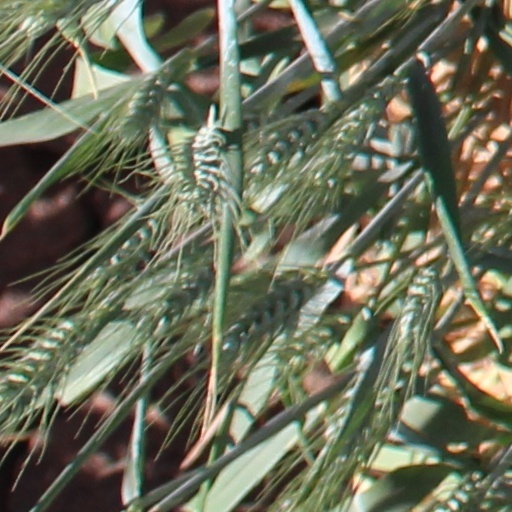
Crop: wheat